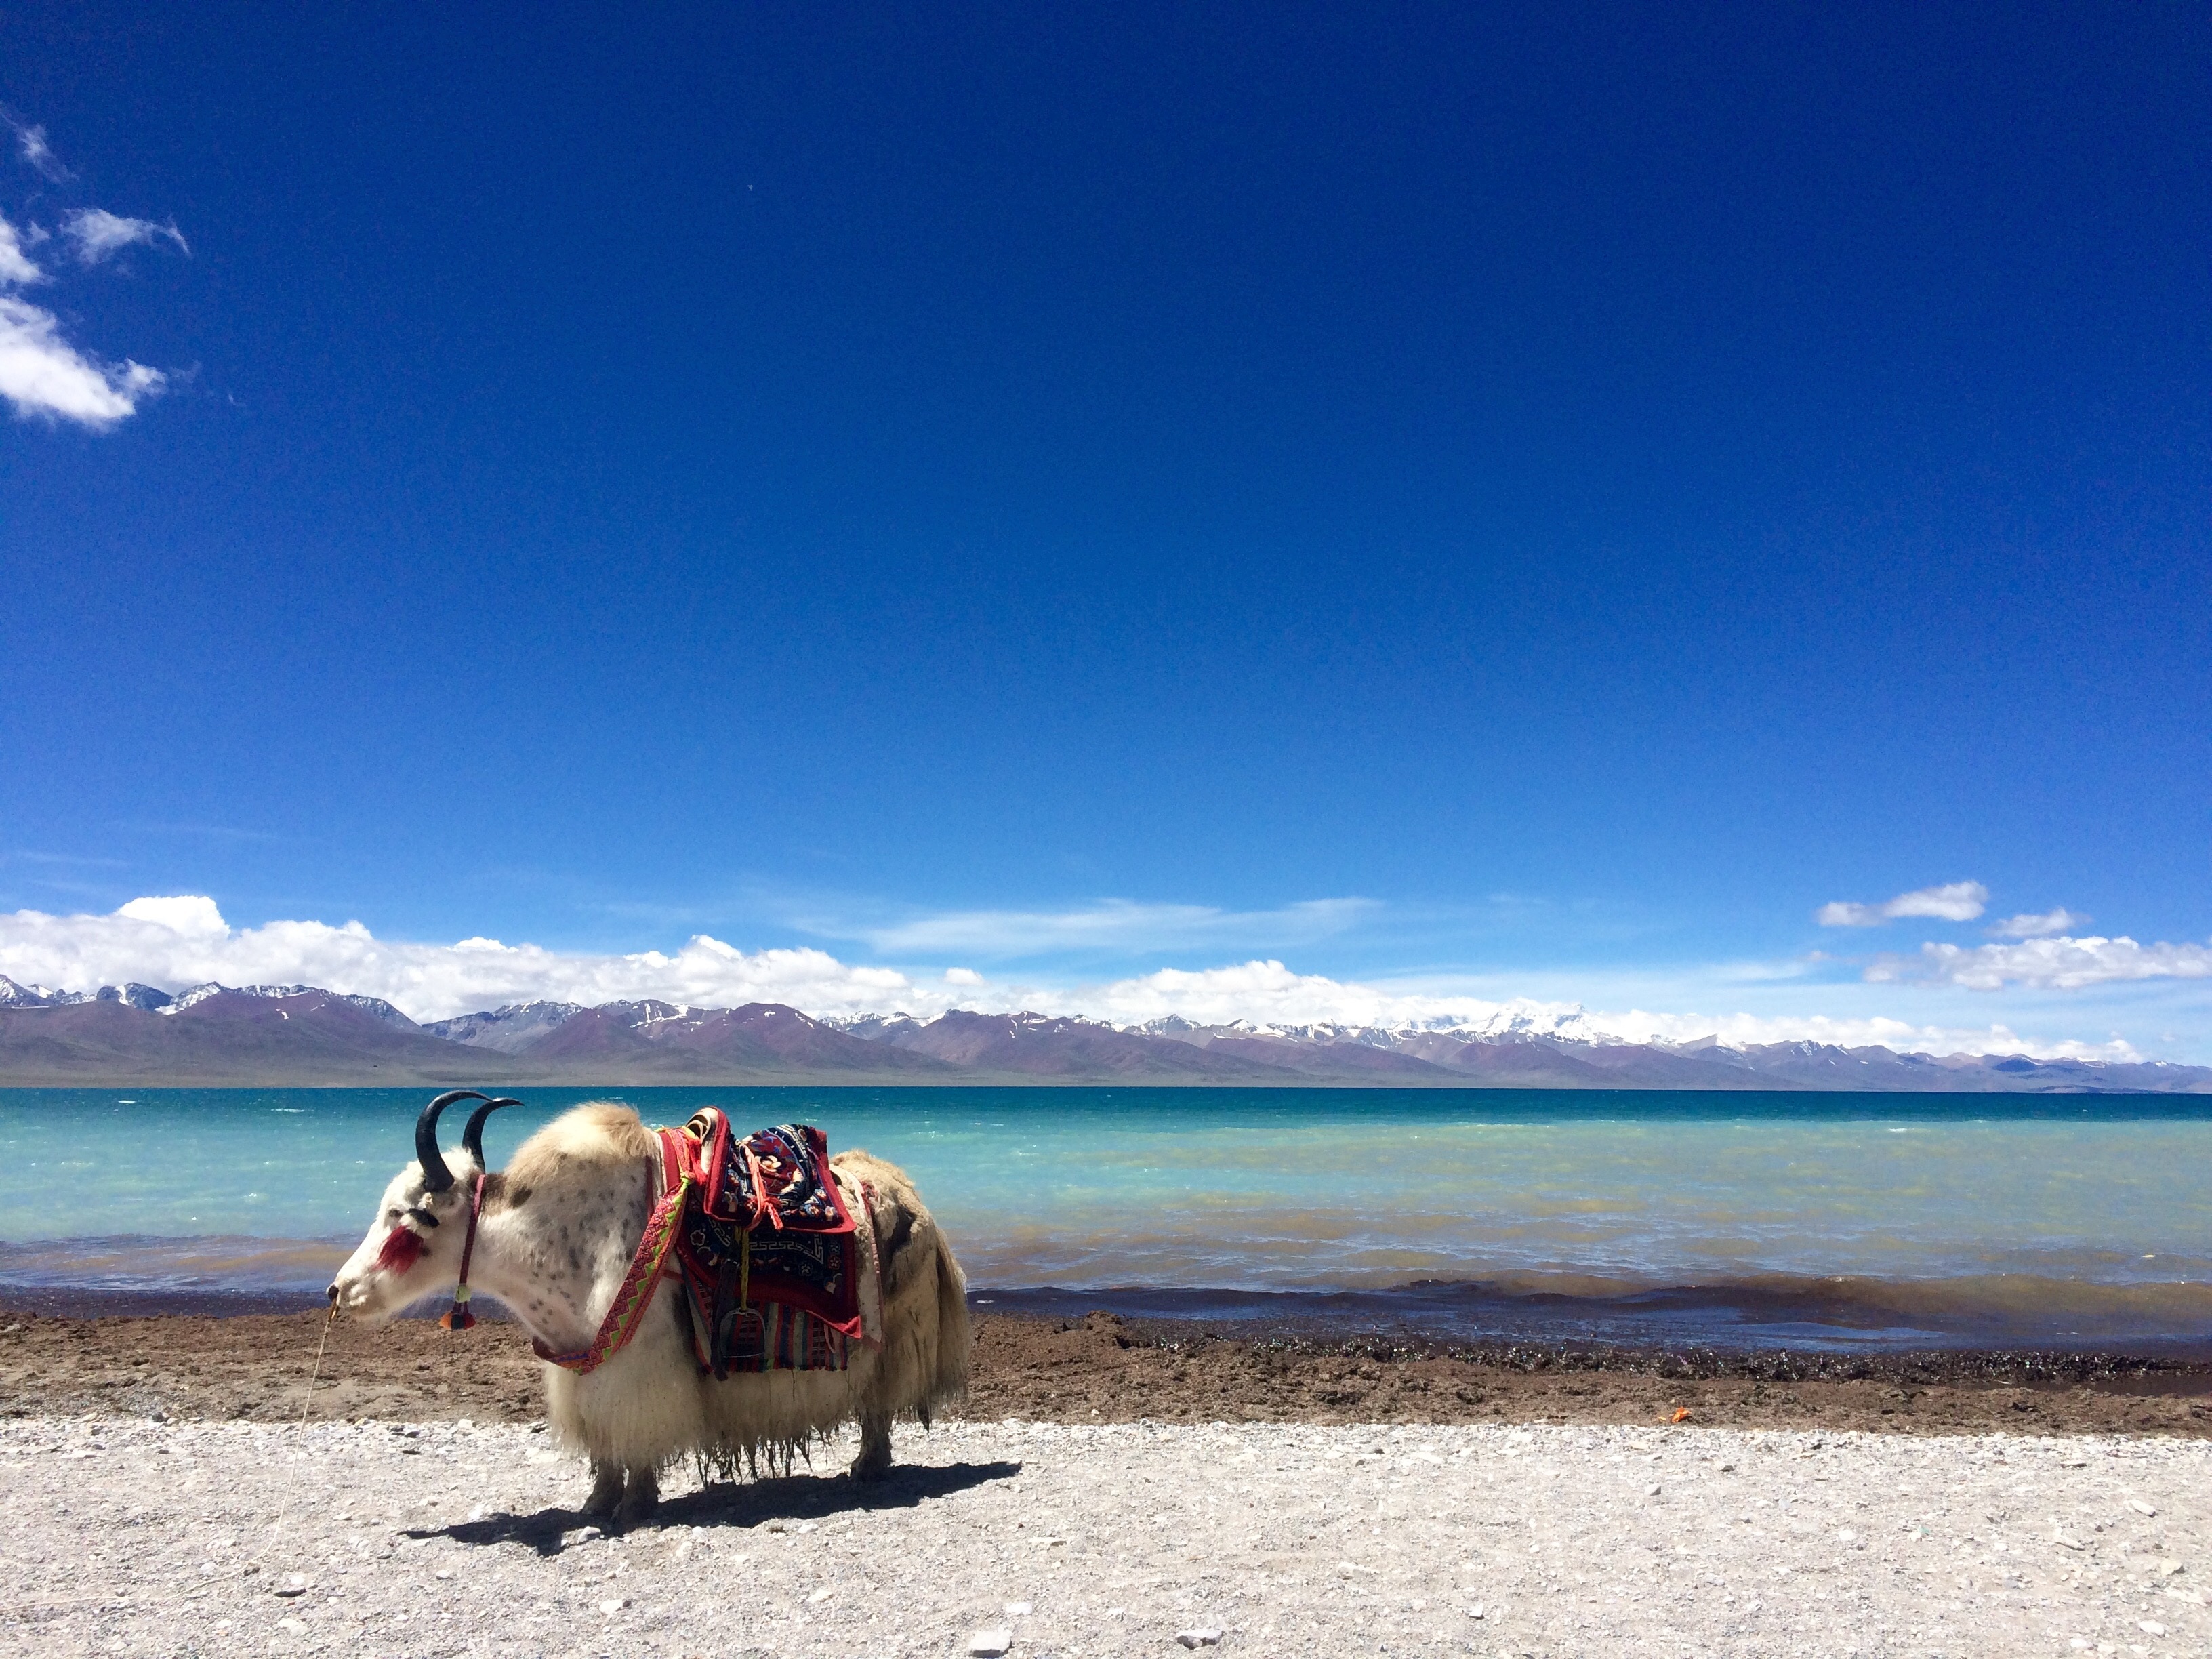
beach, landscape, sea, coast, sand, ocean, horizon, sky, shore, vacation, bay, blue, body of water, cape, ox